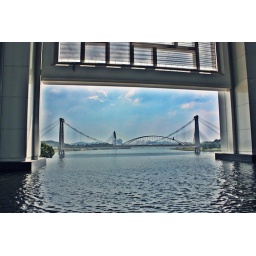
the lake under the bridge